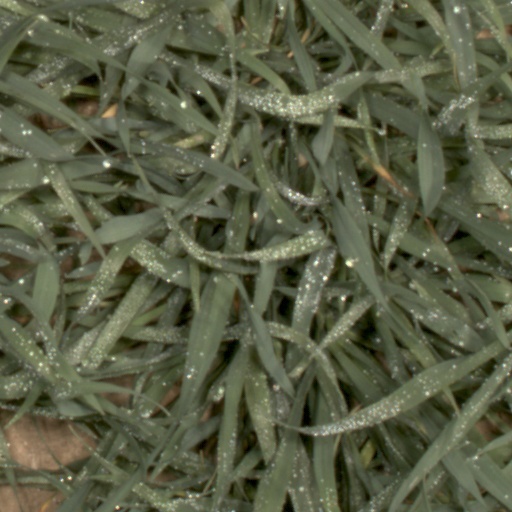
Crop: wheat